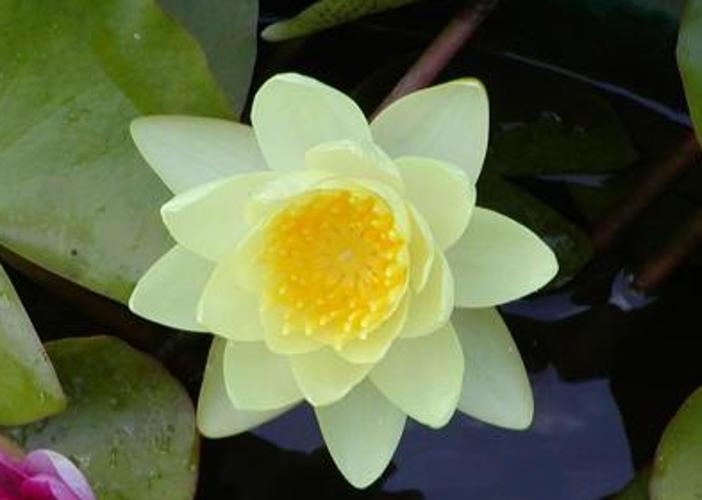
Label: water lily